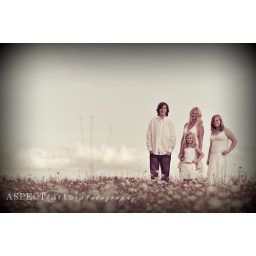
A wonderful window of sunshine in a field of daisies. This session was magical!